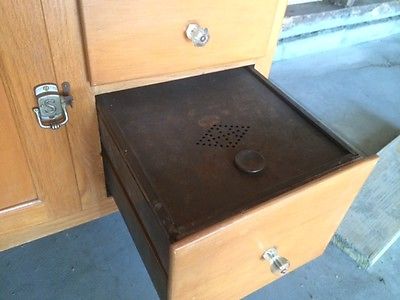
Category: cabinet